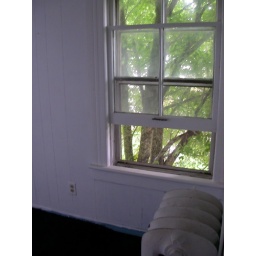
second window in small bedroom, side of house